Orders, decorations, and medals of Albania

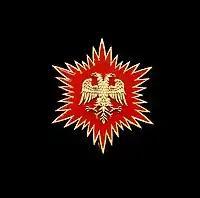
Great Star of Public Gratitude

The medal consists of three classes and is awarded to prominent Albanian and foreign individuals with special contributions in the field of their activities: